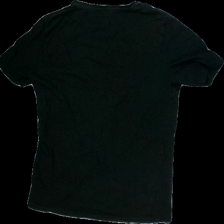
View: back
Type: T-shirt
Category: Men
Brand: Not in the list
Brand text on label: Livergy
Colors: Black
Material: 100% Cotton
Cut: Regular, C-collar
Size: 44
Season: All
Damage: Crooked seam
Damage location: bottom right
Price range: <50
Recommended usage: Recycle
Description: Black t-shirt